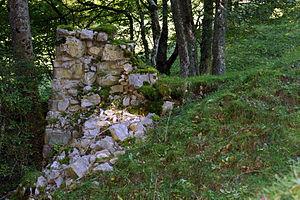
Cette liste présente la moitié des biens culturels d'importance nationale dans le canton de Berne. Cette liste correspond à l'édition 2009 de l'Inventaire Suisse des biens culturels d'importance nationale pour le canton de Berne. Il est trié par commune et inclus : 345 bâtiments séparés, 43 collections et 30 sites archéologiques et 4 cas particuliers.